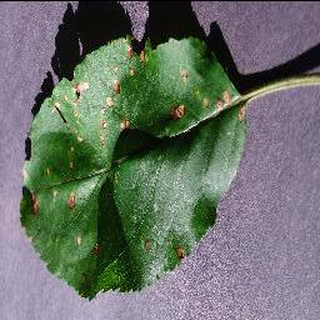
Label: apple_black_rot